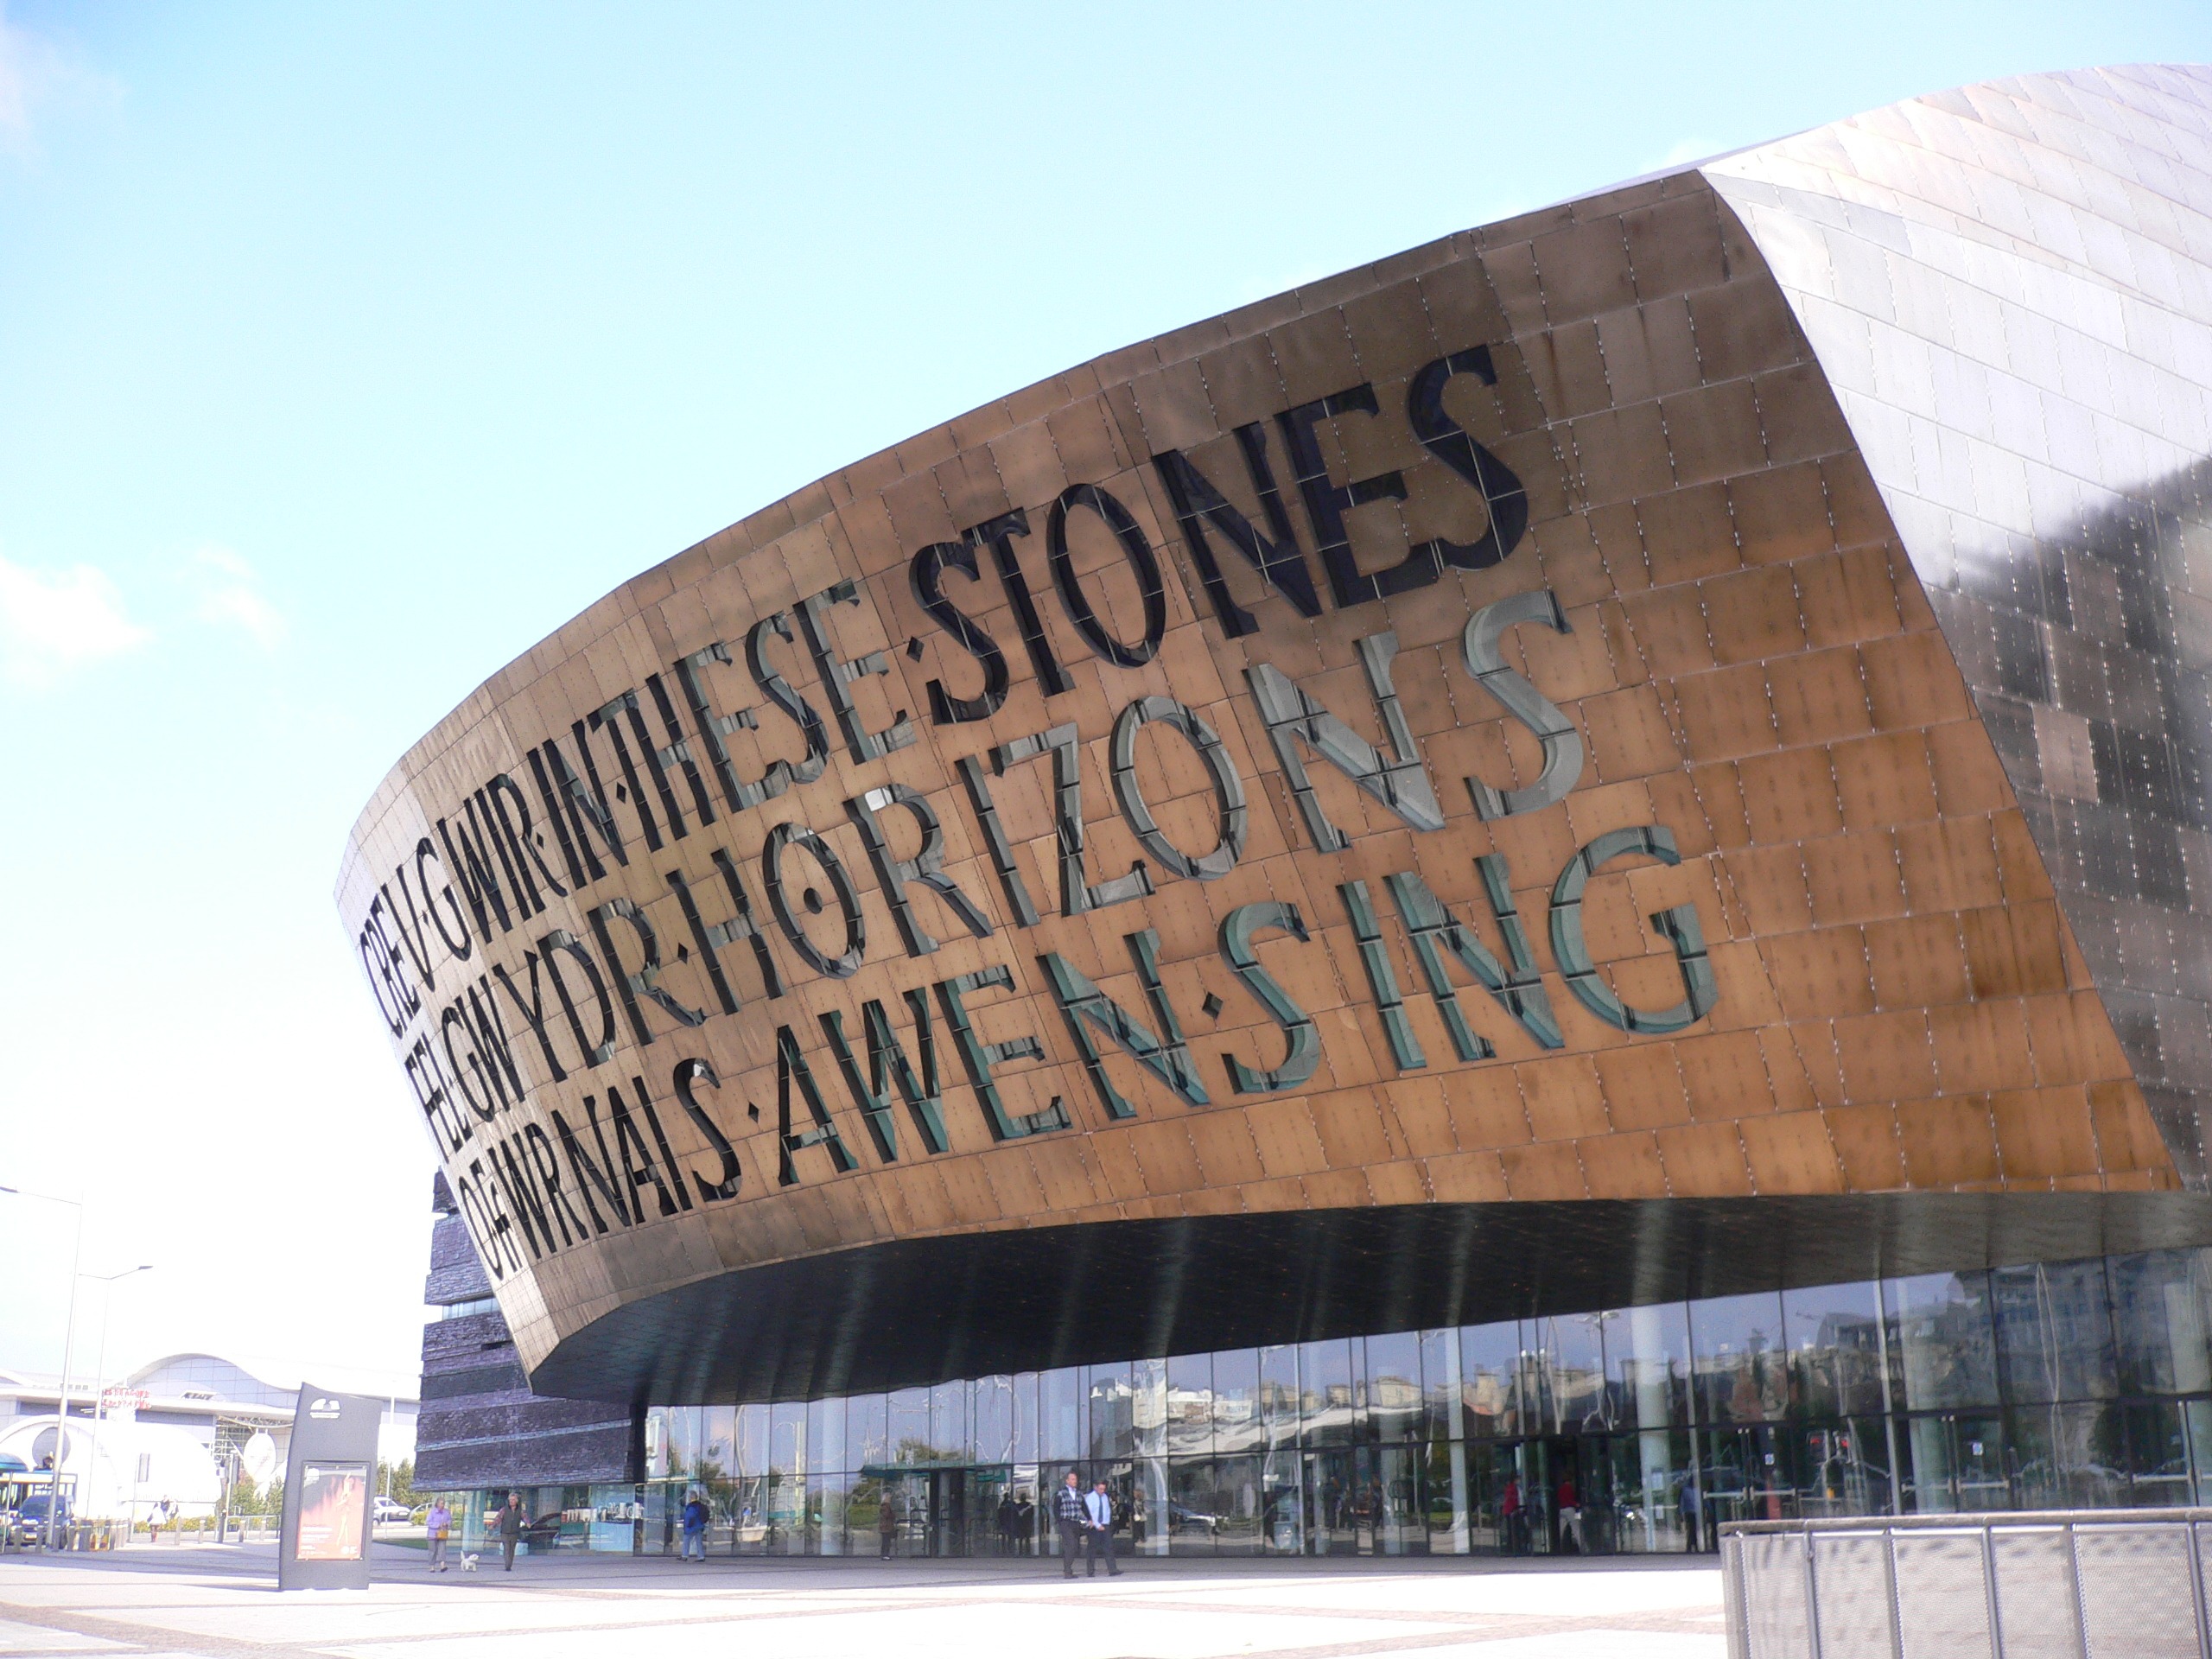
cafe, architecture, structure, urban, pier, advertising, sign, shop, food, bay, landmark, drink, market, business, shopping, waterfront, tourism, merchandise, modern, stadium, product, uk, england, wales, bars, arena, shops, commercial, mall, centre, sale, buy, commerce, stores, sell, service, restaurants, cafeteria, marketing, retail, millenium, shopper, discount, customers, cardiff, purchasing, barista, purchase, buyer, shopping mall, fish eye, consumers, sport venue, mermaid quay